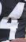
Number: 4